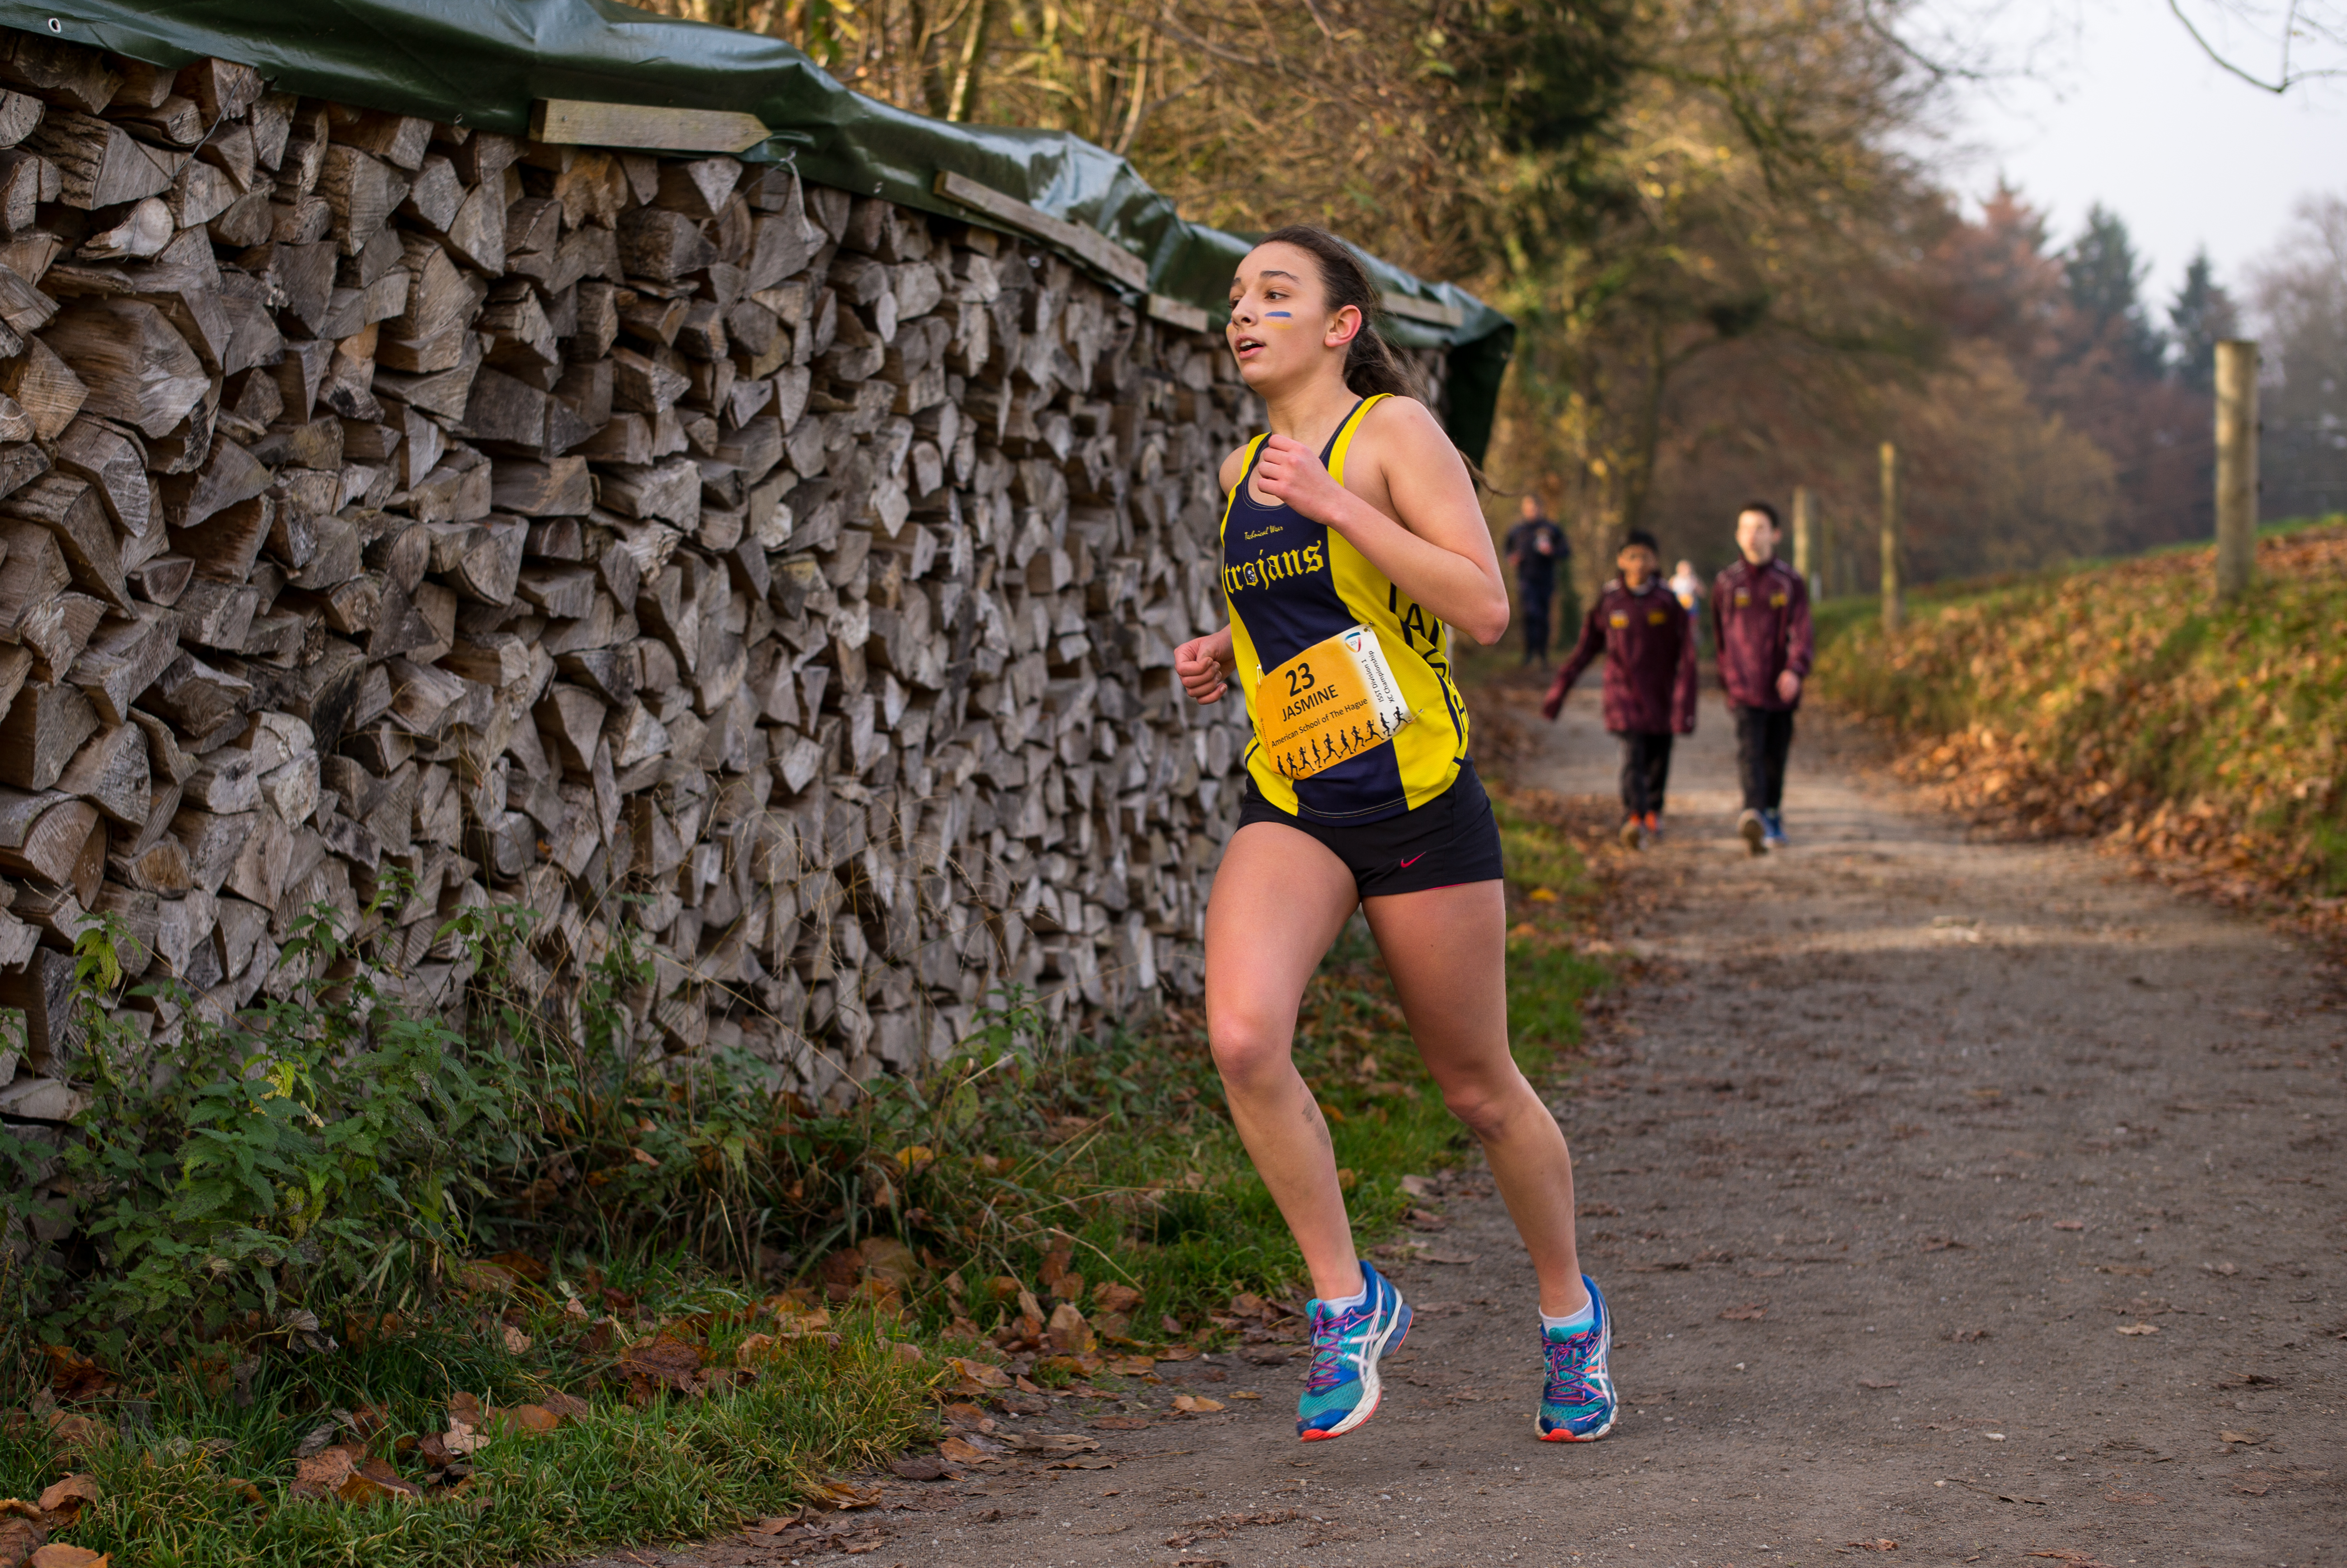
person, trail, running, run, country, recreation, europe, jogging, runner, cross, ash, 2015, race, hague, girls, marathon, m, american, team, sports, 50, switzerland, school, zurich, runners, endurance, junior, leica, 240, summilux, varsity, athletics, meet, isst, tournament, xc, physical exercise, outdoor recreation, human action, individual sports, endurance sports, ultramarathon, duathlon, long distance running, cross country running, half marathon